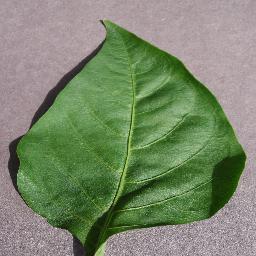
Label: Pepper,_bell___healthy